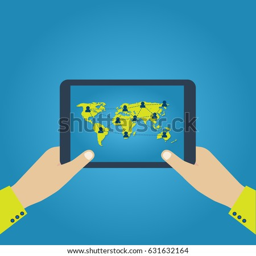
map of the world and people